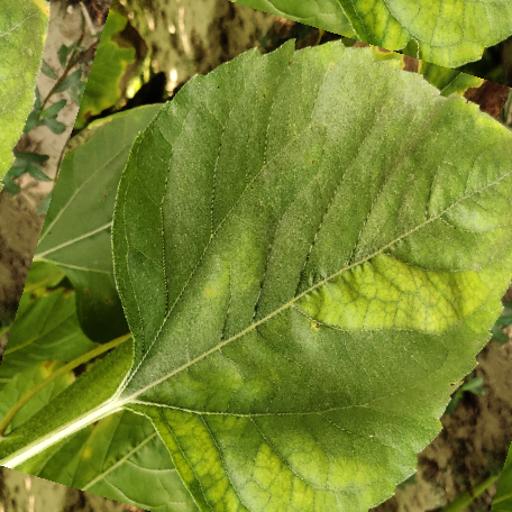
Label: Downy_mildew